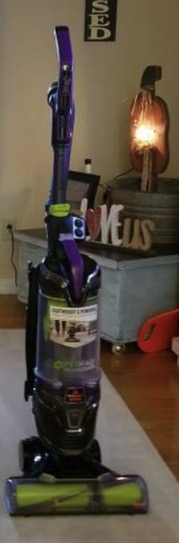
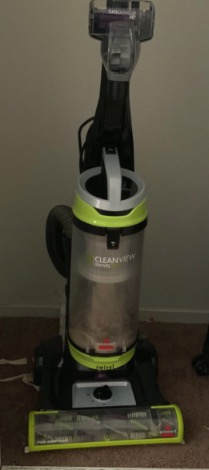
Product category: items_vacuum
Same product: no